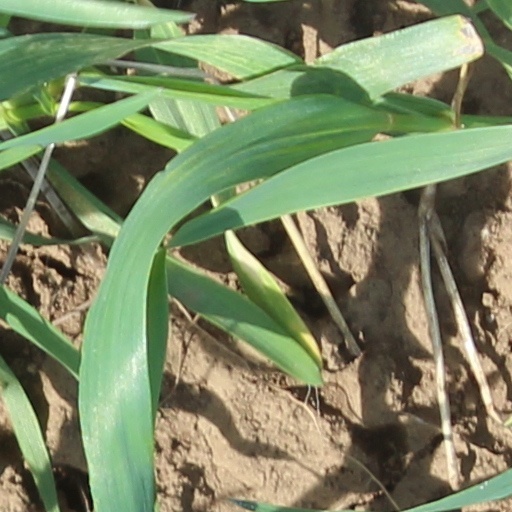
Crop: wheat